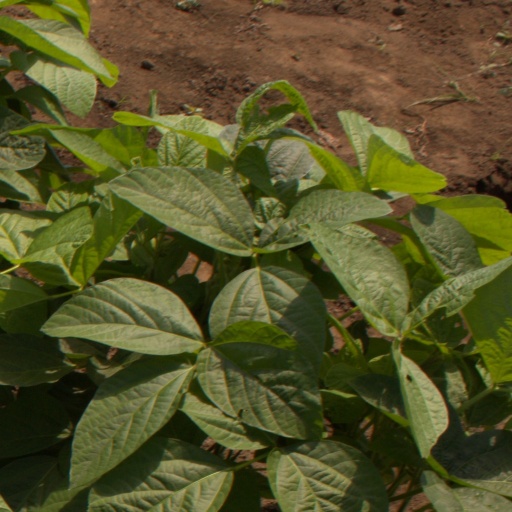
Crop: soybean